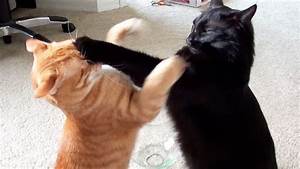
Label: gatto